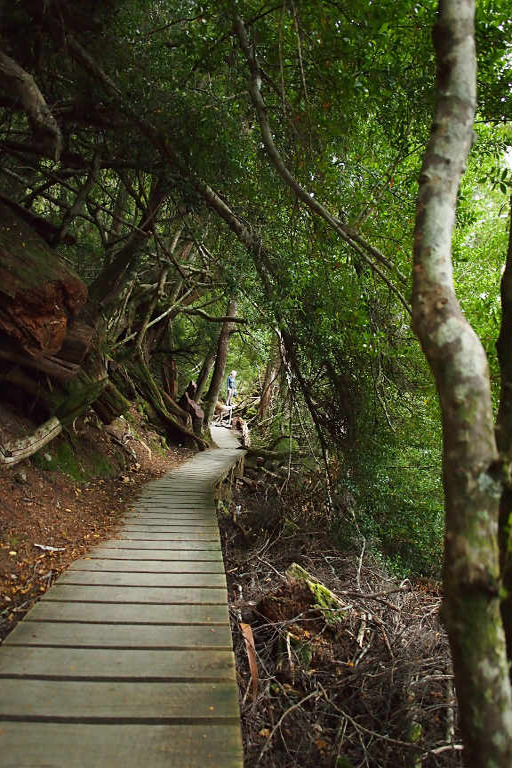
boardwalk under an arch of trees